Pedda Manushulu (1954 film)

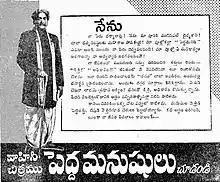
Poster

Pedda Manushulu ( or ) is a 1954 Indian Telugu-language drama film produced and directed by K. V. Reddy. It stars Jandhyala Gaurinatha Sastry, Mudigonda Lingamurthy, Relangi, Vangara, Sriranjani Jr. in prominent roles. The film portrays corruption among so called respectable persons of the society. It was loosely based on "The Pillars of Society," a 1877 play by famous Norwegian playwright Henrik Ibsen.